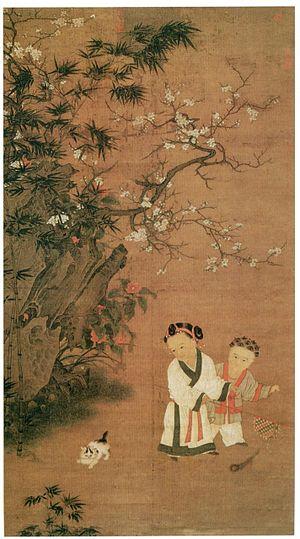
La dynastie Song est une période riche de l'histoire culturelle de la Chine, dans tous les domaines tels que les arts picturaux, la littérature, les divertissements, les codes vestimentaires, les arts culinaires et la philosophie. La culture en Chine a durant cette période largement profité de l'impressionnant essor économique et technique, avec notamment le développement de la xylographie, mais également du soutien sans modération de l'élite lettrée chinoise qui a contribué au développement culturel en finançant les artistes.
Si l'encre de Chine est très vraisemblablement originaire de ce pays, et bien que son principe de fabrication soit à peu près stable, il a existé une variété infinie d'« encres de Chine » différentes selon les lieux et les époques.
La société chinoise durant la dynastie Song est marquée par les réformes politiques et légales, un retour philosophique du confucianisme et le développement des villes qui deviennent, au-delà de centres administratifs, des centres commerciaux, industriels et de commerce maritime. Les habitants des zones rurales sont pour la plupart des fermiers, même si certains sont chasseurs, pêcheurs ou employés du gouvernement travaillant dans les mines ou les marais salants. Inversement, les boutiques, les artisans, les gardes de la ville, les saltimbanques, les travailleurs et les riches marchands vivent dans les centres des comtés ou des provinces, avec la noblesse chinoise.